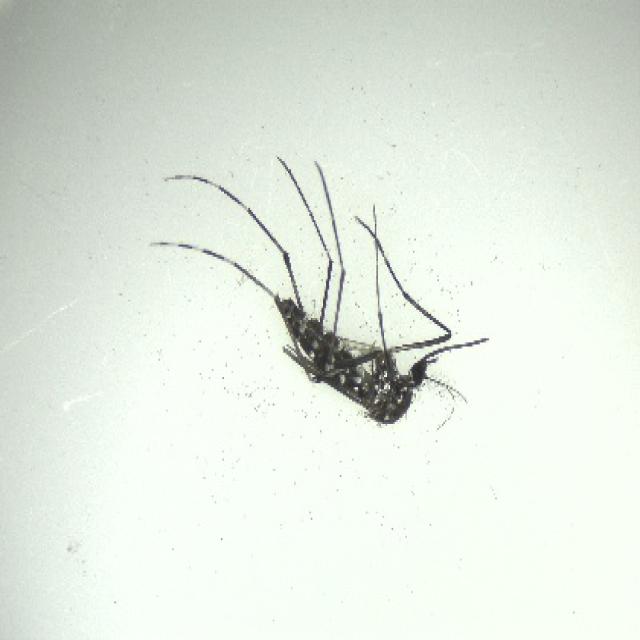
Species: aedes_albopictus